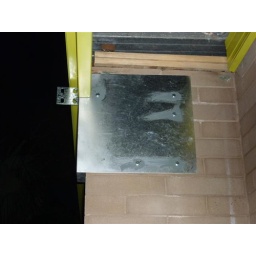
This bracket puts the load back onto the curtain wall and spreads it over a much larger area.